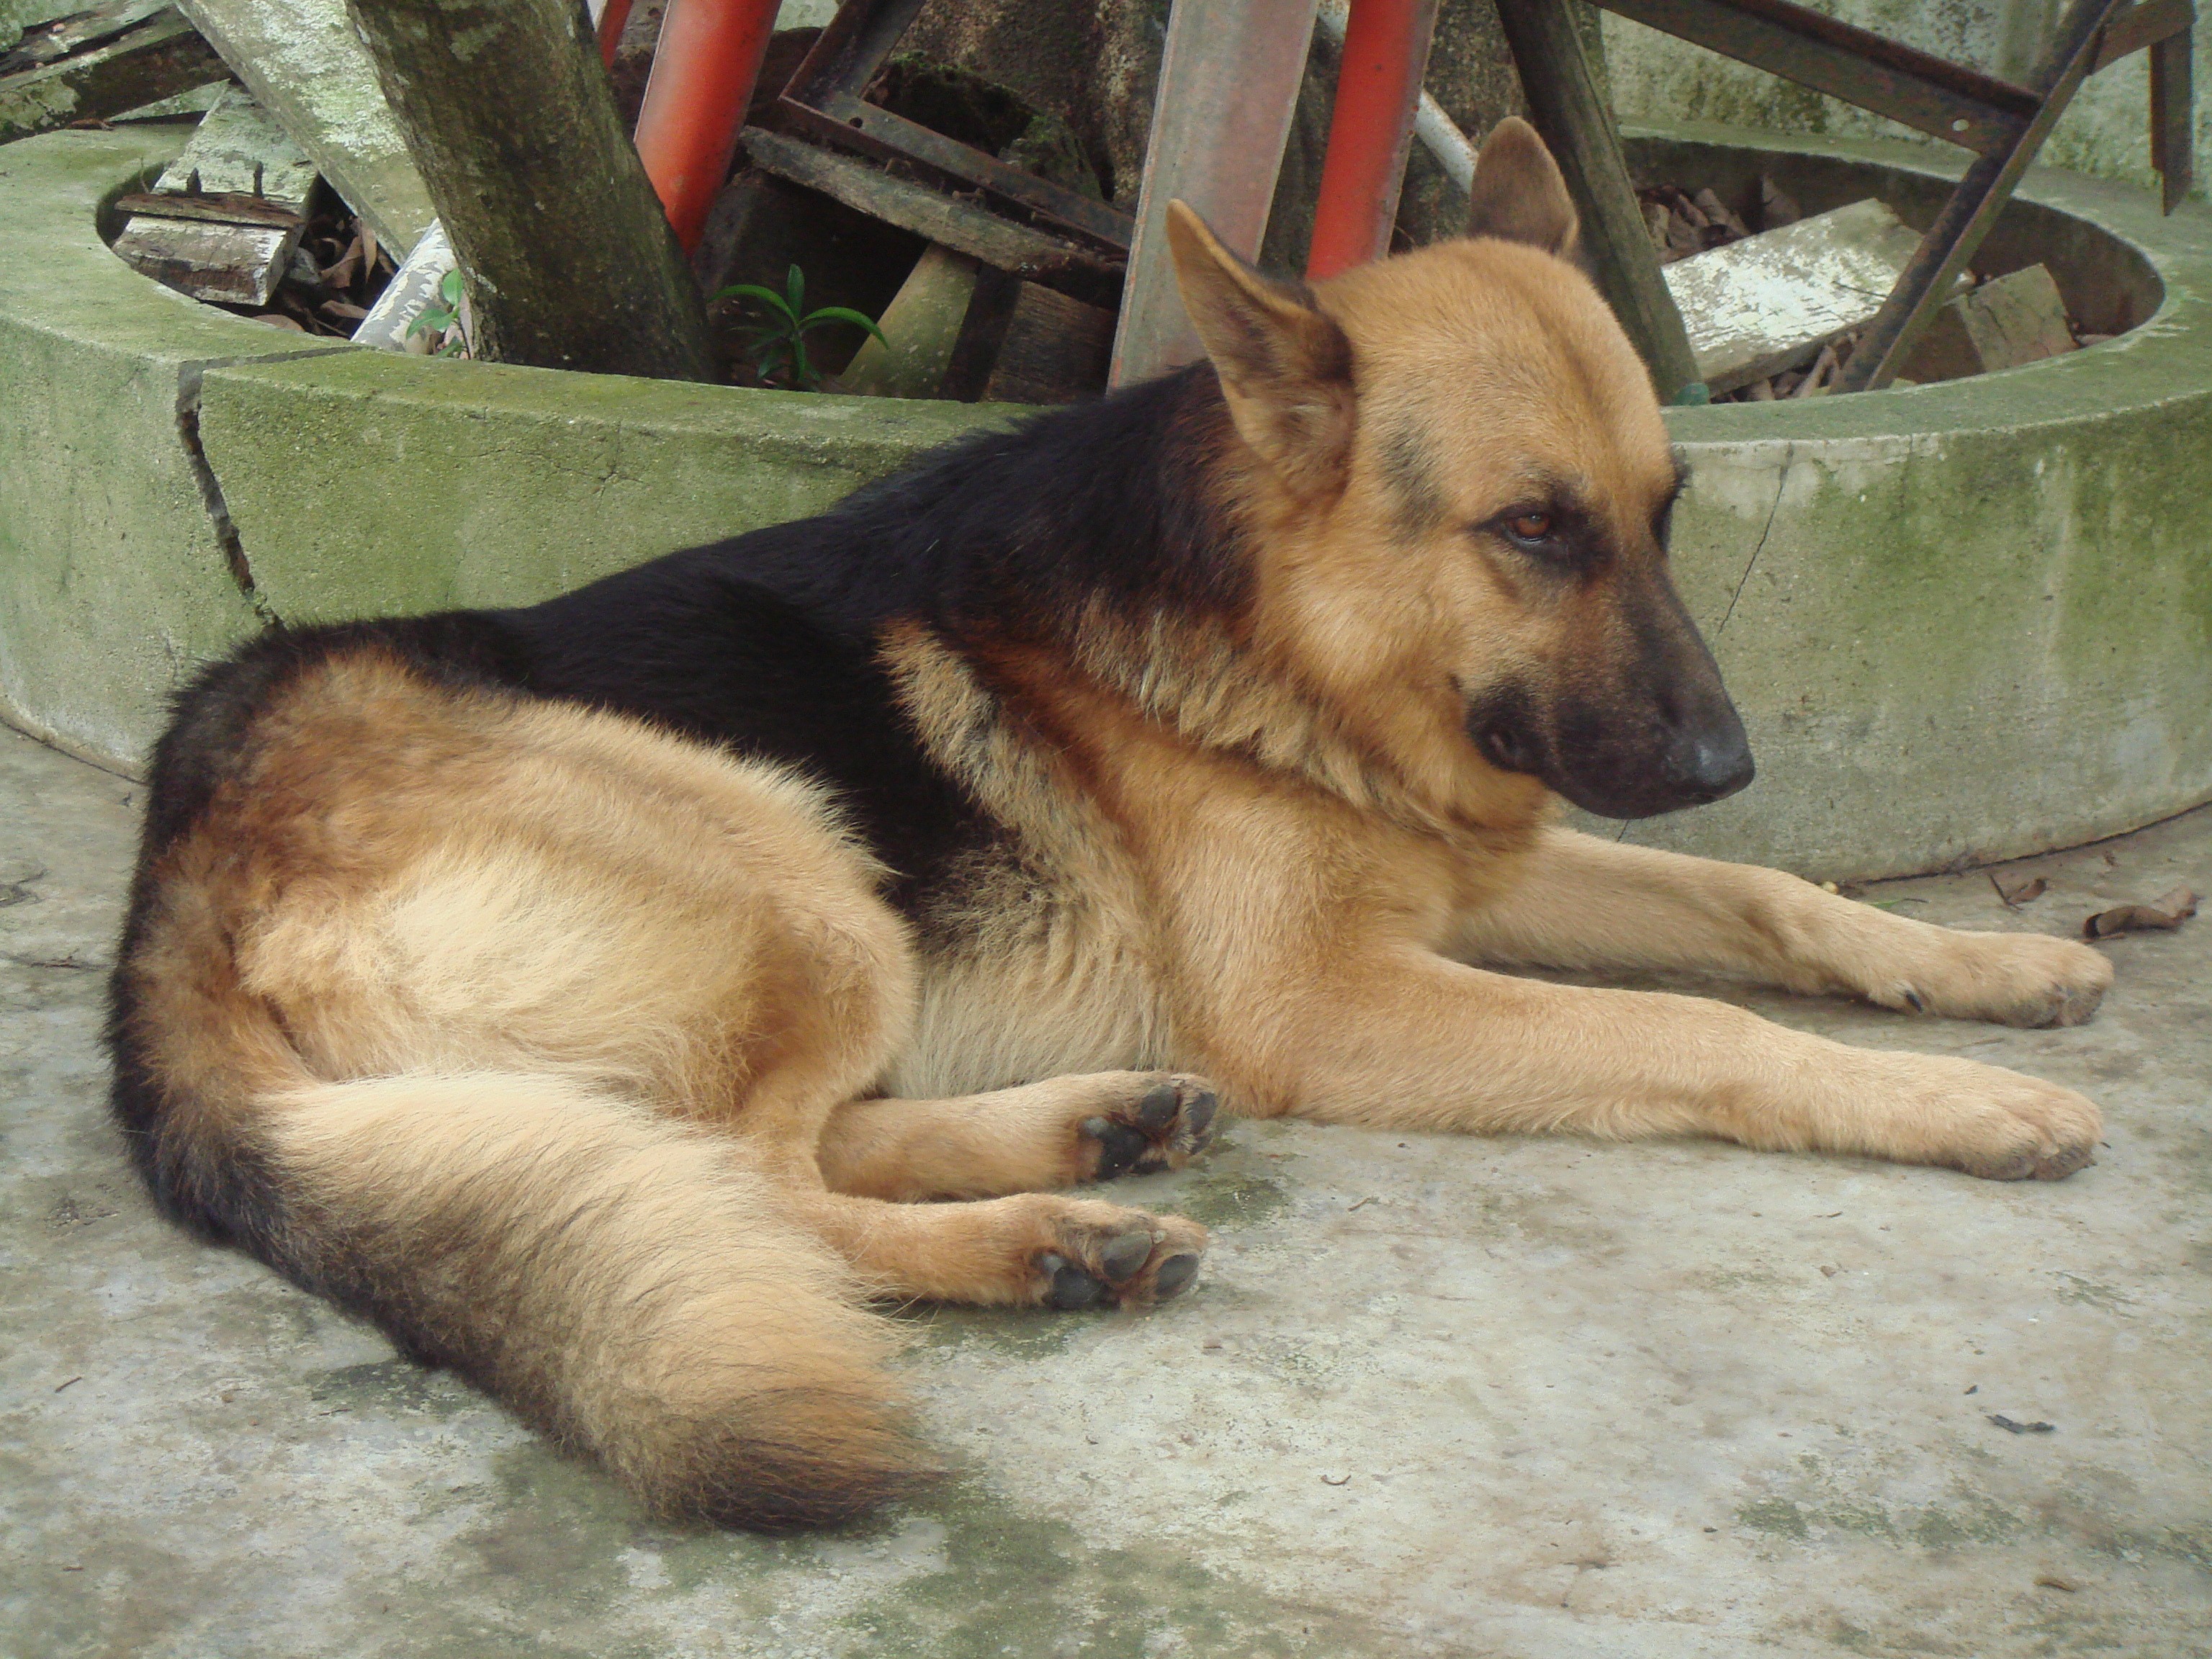
dog, animal, canine, pet, sleeping, small, mammal, hound, shepherd, laying, outside, vertebrate, domestic, german, sheepdog, lying, guard, dog breed, breed, obedience, companion, purebred, pedigree, shepard, belgian shepherd malinois, street dog, dog like mammal, wolfdog, dog breed group, german shepherd dog